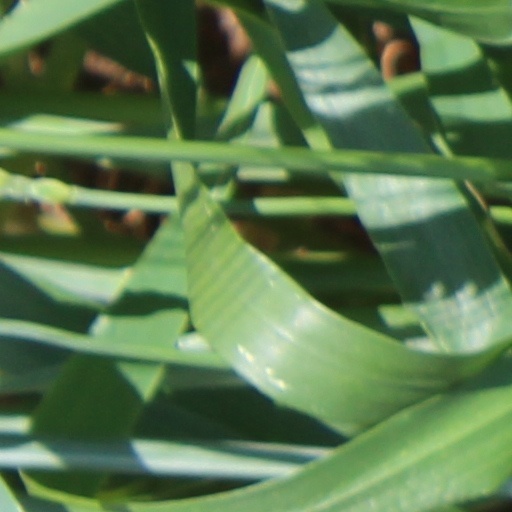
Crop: wheat